Geoff Blum

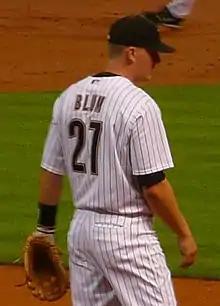
Blum with the Houston Astros

Geoffrey Edward Blum (born April 26, 1973) is an American former professional baseball infielder in Major League Baseball who played for the Montreal Expos, Houston Astros, Tampa Bay Devil Rays, San Diego Padres, Chicago White Sox and Arizona Diamondbacks. He is currently the TV color analyst for the Houston Astros.